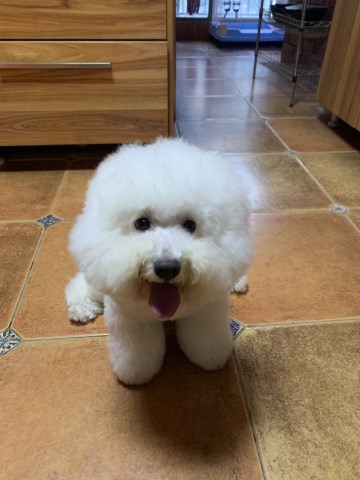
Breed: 3083-n000117-Bichon_Frise